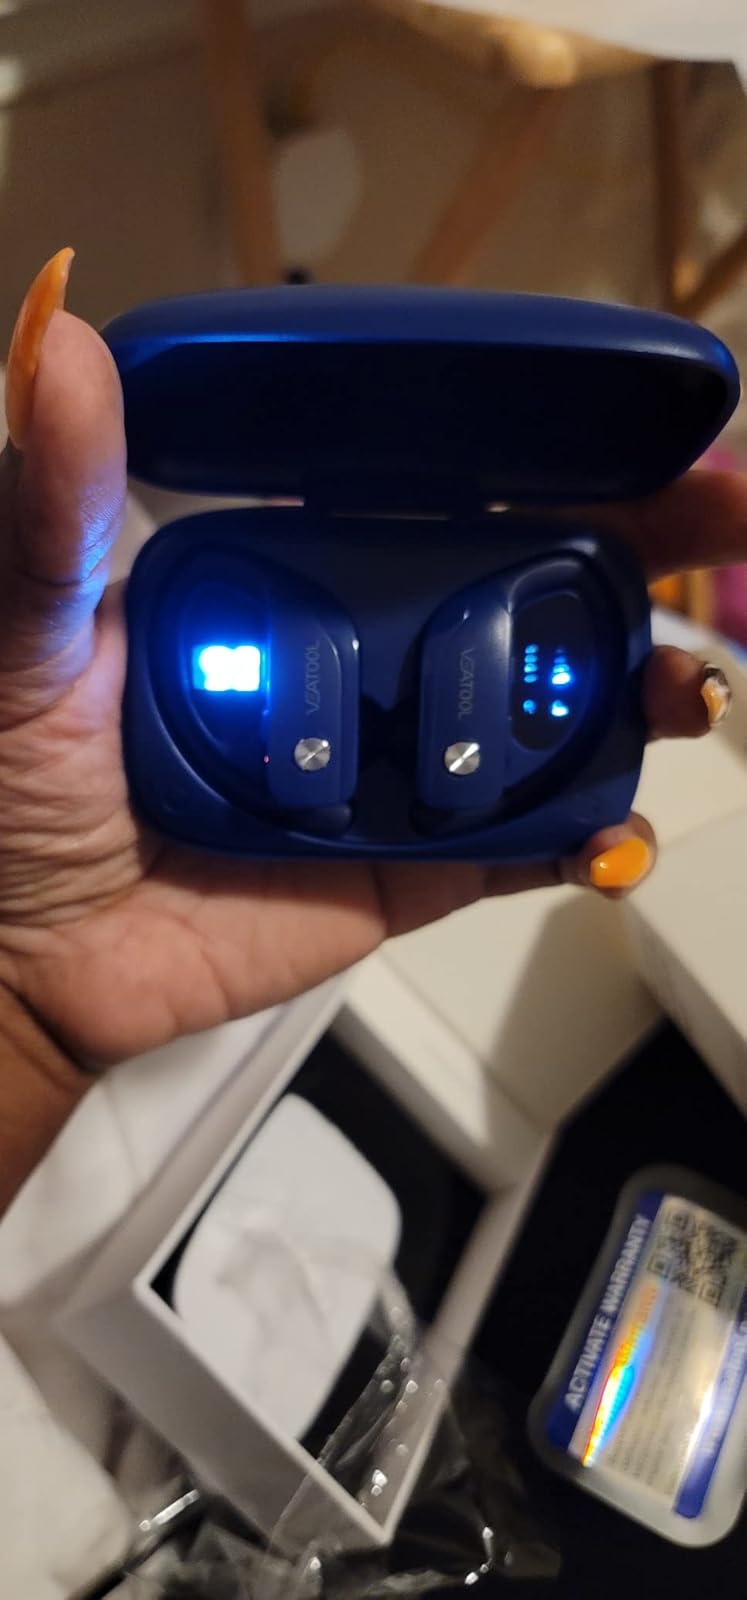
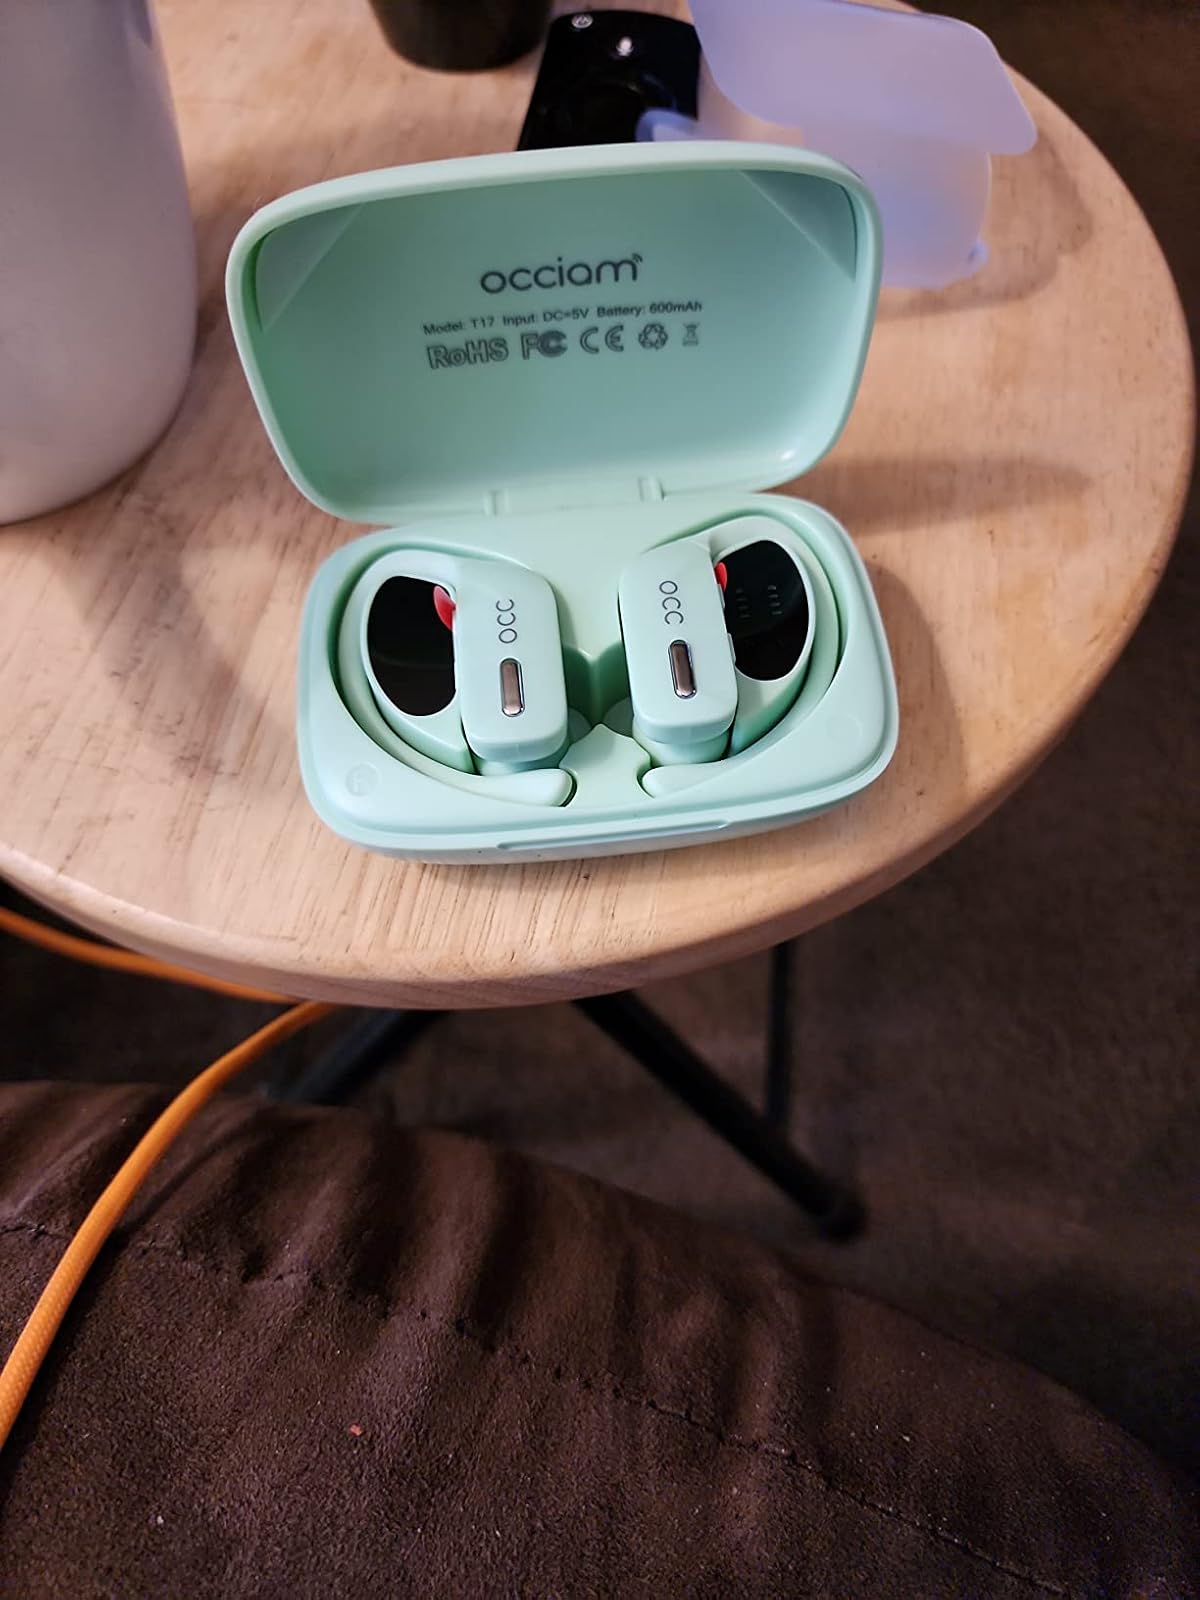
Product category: earbuds
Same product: no